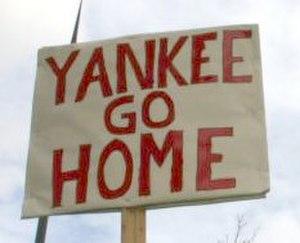
Le terme « Yankee » a plusieurs significations, désignant généralement un natif ou un habitant des États-Unis ou, à l'intérieur des États-Unis, un natif ou un habitant de la Nouvelle-Angleterre.